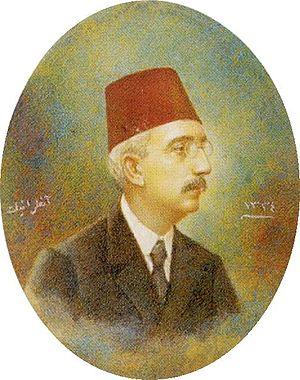
Le palais de Topkapı est un palais d'Istanbul, en Turquie. De 1465 à 1853, il est la résidence de ville, principale et officielle, du sultan ottoman. Le palais est construit sur l’emplacement de l’acropole de l’antique Byzance. Il domine la Corne d'Or, le Bosphore et la mer de Marmara. Le nom de « Topkapı Sarayı » signifie littéralement « palais de la porte des canons », d'après le nom d'une porte voisine aujourd'hui disparue. Il s'étend sur 700 000 m², et est entouré de cinq kilomètres de remparts.